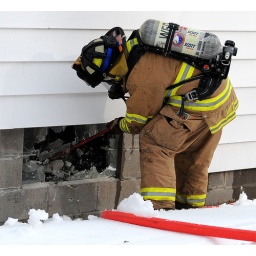
A firefighter breaks a window of a burning house Friday at 603 W. Wabasha St. in Winona.Jake Rajewsky/Winona Daily News